Michael's Gambit

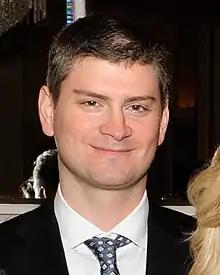
Michael Schur, series creator and writer/director for the episode

The episode was written and directed by Michael Schur, the show's creator. It is his second writing credit (after the season premiere) and first directing credit for the series.